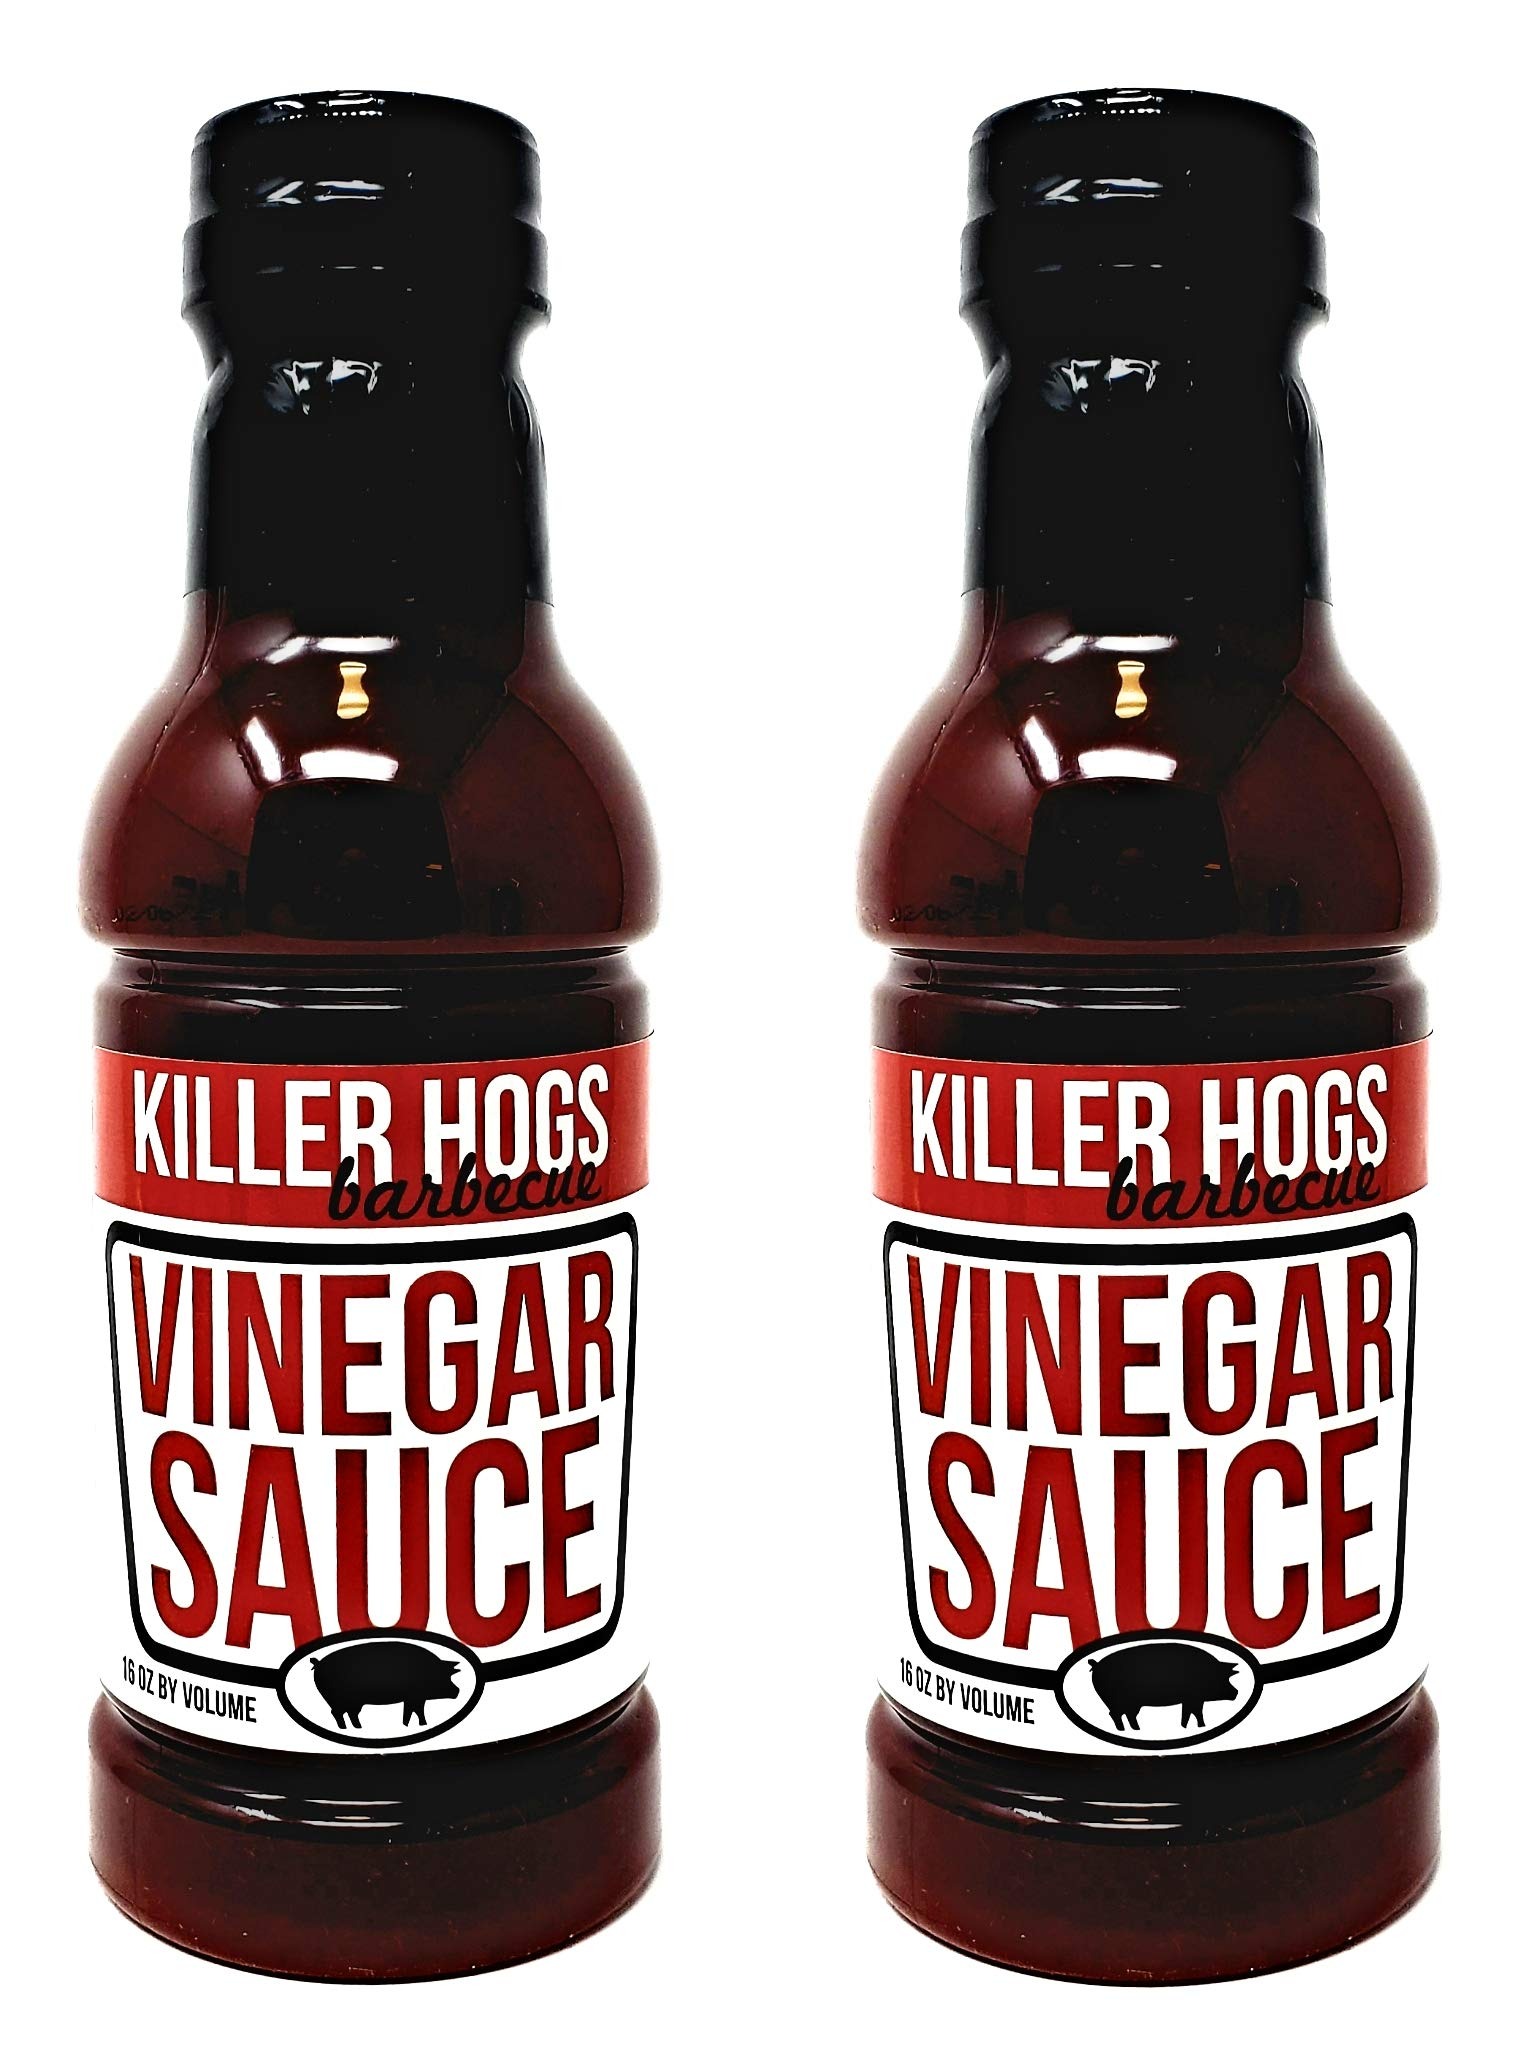
Item Name: Killer Hogs Barbecue Vinegar Sauce - Pack of 2 Bottles - 16 oz Per Bottle - 32 oz Total of Bulk Killer Hogs Vinegar Sauce
Value: 32.0
Unit: Ounce

Price: 11.84